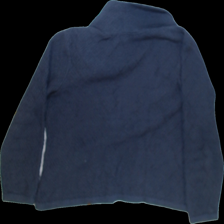
View: back
Type: Cardigan
Category: Ladies
Brand: Not Applicable
Colors: Blue
Material: 100%cotton
Pattern: Plain
Cut: Regular
Season: All
Trend: No trend
Stains: Yes
Price range: 100-150
Recommended usage: Export